Anderson Church, Chennai

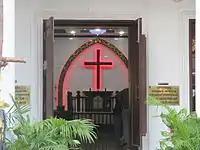
Sanctum of the church

The church has an exterior with brick walls, stained glass windows and Chisholm styled dome. The altar houses conventional Methodist images and a prayer hall for the devotees. The plaques of Anderson and Jesus Christ are housed in glass chambers in standing posture on the walls facing the devotees. The college hall, which would go on to become the assembly hall of the church, is plastered with shingles. The church is declared a landmark heritage building by the Tamil Nadu Chapter of Indian National Trust for Art and Cultural Heritage (INTACH). It was also on the Phase I list of Heritage buildings in Chennai under the Chennai Metropolitan Development Authority (CMDA).